Question: How many conveyor belts are there?
Tambaya: Balet din daukan kayan nawa ne awajan?
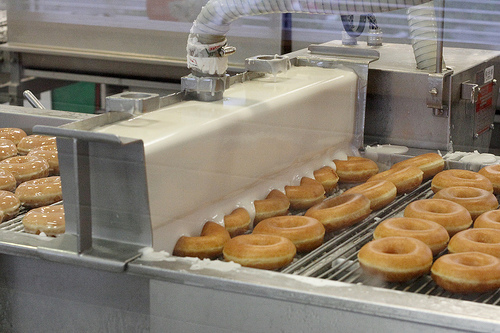
Answer: One.
Amsa: Ɗaya.